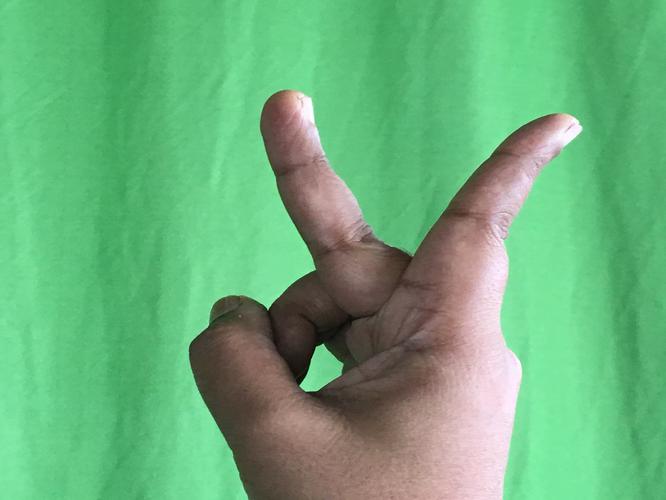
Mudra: Katrimukha
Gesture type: single_hand